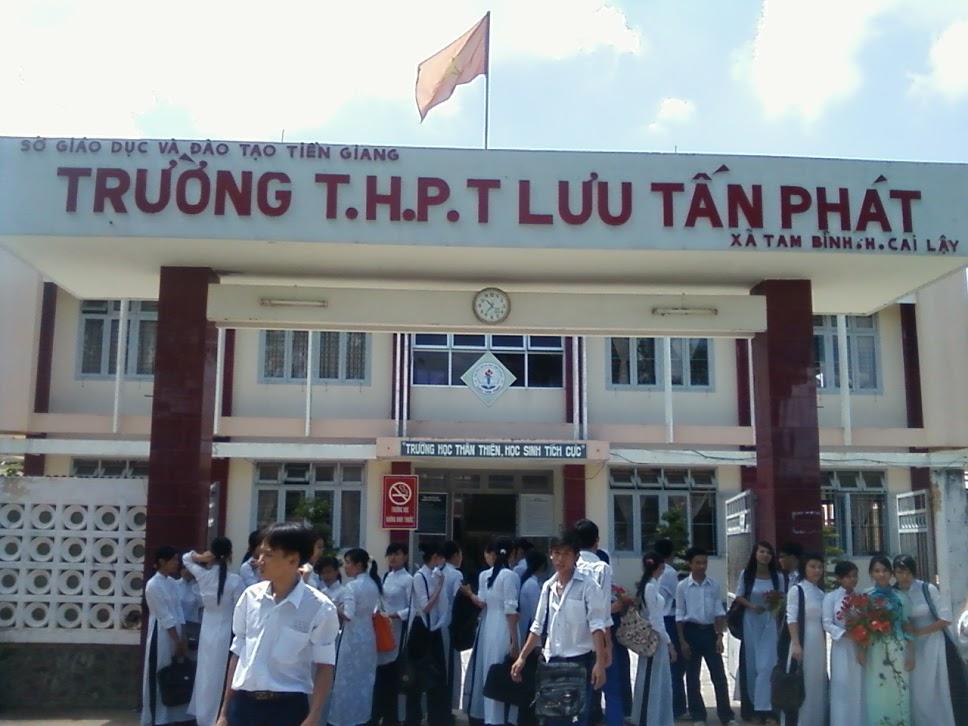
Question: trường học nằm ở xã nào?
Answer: trường nằm ở xã tam bình